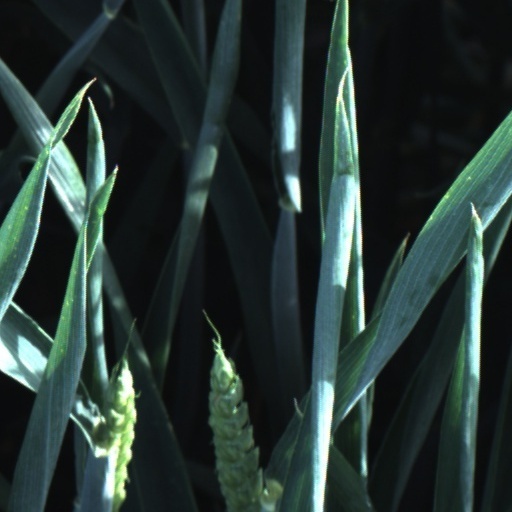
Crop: wheat